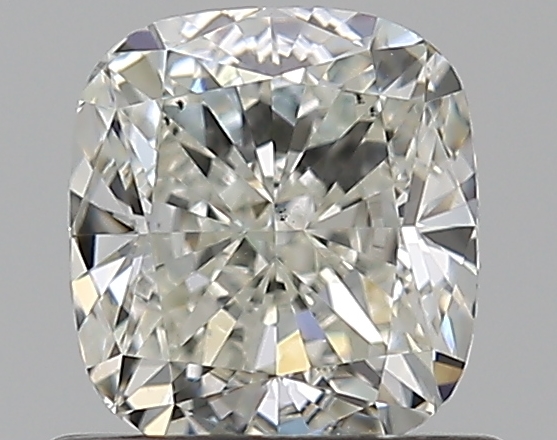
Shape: cushion
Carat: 0.72
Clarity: VS1
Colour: J
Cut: EX
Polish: EX
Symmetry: VG
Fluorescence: F
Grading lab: GIA
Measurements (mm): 5.26 x 4.87 x 3.24